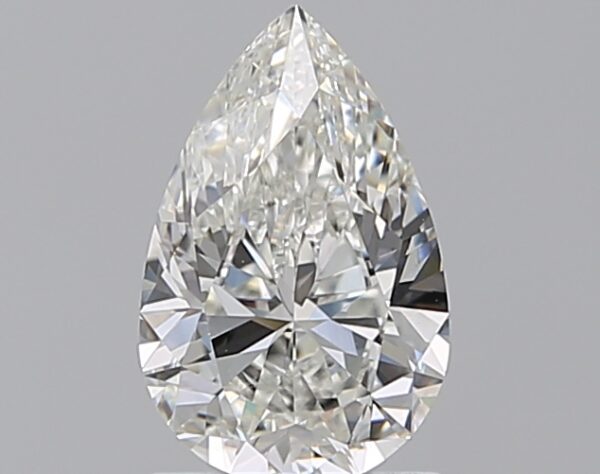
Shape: pear
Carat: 1.5
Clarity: VS1
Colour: H
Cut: VG
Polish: EX
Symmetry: VG
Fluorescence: N
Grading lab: GIA
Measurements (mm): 9.79 x 6.3 x 3.94